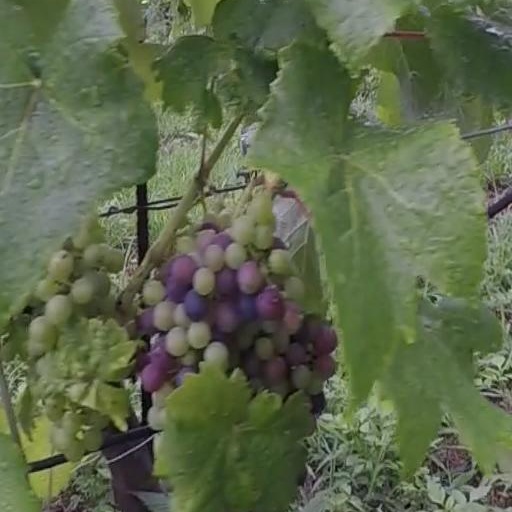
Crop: grape